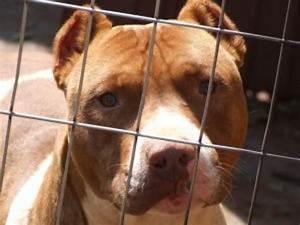
dog